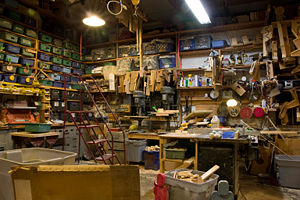
Værksted (arbejdsrum)
Et værksted udstillet på museet Eli Whitney Museum.
Et værksted er en bygning eller et eller flere lokaler, der indrettet med redskaber og maskiner til udførelse af et håndværk og eller reparationer. for eksempel skomagerværksted, autoværksted eller IC¤-værksted.